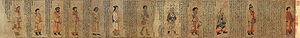
Portraits des offrandes périodiques de Liang par Xiao Yi, au XIe siècle. Les émissaires, de droite à gauche
Cette liste énumère des États ayant porté un cadeau ou payé un tribut régulier à la cour de la Chine impériale.